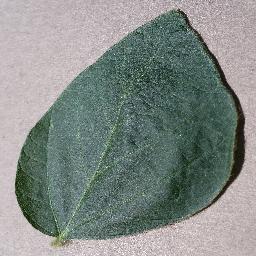
Label: Soybean___healthy